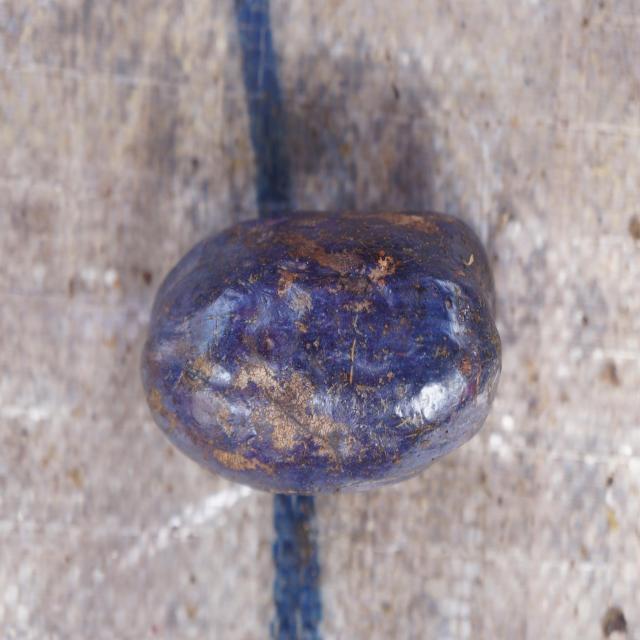
Plum grade: unaffected